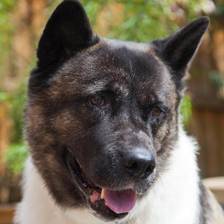
Label: animals